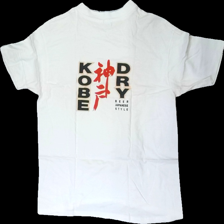
View: back
Type: T-shirt
Category: Men
Brand: Not in the list
Brand text on label: hanes
Colors: White, Red, Black
Material: 100% cotton
Pattern: Other
Cut: Regular
Size: L
Season: All
Stains: Major
Damage: gul
Damage 2: fläckar
Damage 2 location: middle center
Damage 3: gul
Price range: <50
Recommended usage: Export
Description: vit t-shirt med rött tryck fram och text på ryggen. mycket gul över hela och fläckar fram